Bournville

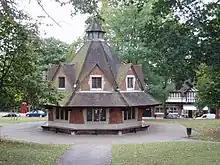
Bournville Rest House was built to celebrate the Silver Wedding Anniversary of George and Elizabeth Cadbury, and was paid for by the employees of Cadbury Brothers Ltd. The design is by William Alexander Harvey, who was architect of many of the buildings on the estate and is based on the 17th century Yarn Market in Dunster, Somerset. Currently, the building houses the Visitors Centre for the Carillon.

In 1900, the Bournville Village Trust was set up to formally control the development of the estate, independently of George Cadbury or the Cadbury company. Elizabeth Cadbury succeeded her husband as chair of the Bournville Village Trust in 1922. The trust focused on providing schools, hospitals, museums, public baths and reading rooms. As Bournville is a conservation area, another job of the Bournville Village Trust is to accept or reject plans for building extension and modification.